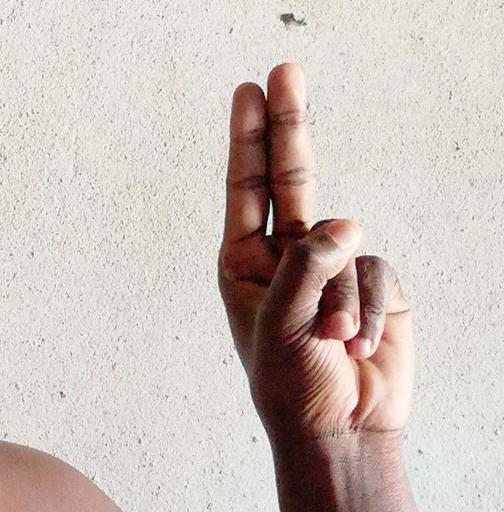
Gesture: two_up